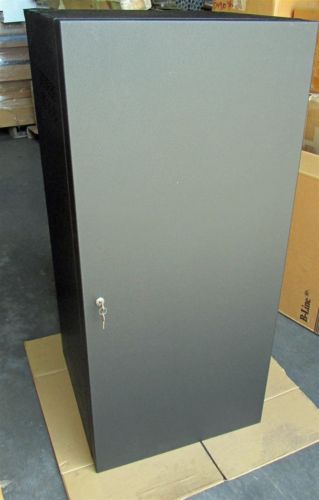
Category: cabinet